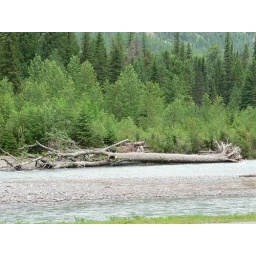
A bear with two cubs hiding in the trees